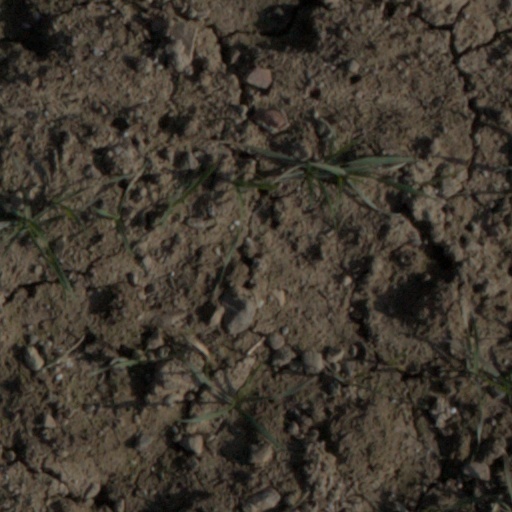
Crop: wheat